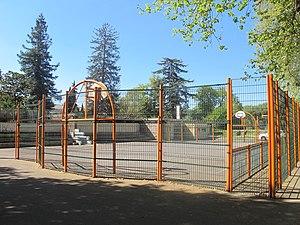
Vestiges de l'ancienne piscine de Sainte-Foy-la-Grande (Gironde), le long de l'allée Jean-Raymond-Guyon. Terrain de basket à la place du grand bassin.
Sainte-Foy-la-Grande est une commune du Sud-Ouest de la France, située dans le département de la Gironde, en région Nouvelle-Aquitaine.